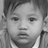
Emotion: neutral